Grendizer, Getter Robo G, Great Mazinger: Kessen! Daikaijuu

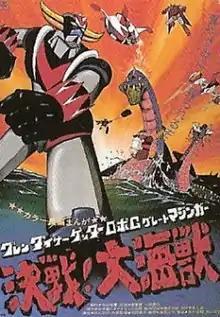

is an animated short film produced by Toei which premiered originally on , in Japan. It is a crossover of three super robot anime: "Grendizer", "Getter Robo G" and "Great Mazinger". Like the rest of the "Vs." animated films of Toei, the movie features alternate versions of events from the three series and is not canonical to any of them. The film was released in almost all countries where the original "Grendizer" series was broadcast. It is known as "Il Grande Mazinga, Getta Robot e Goldrake contro il Dragosauro" in Italy and "Goldorak: L'attaque du Dragosaure" in France and some parts of Canada.